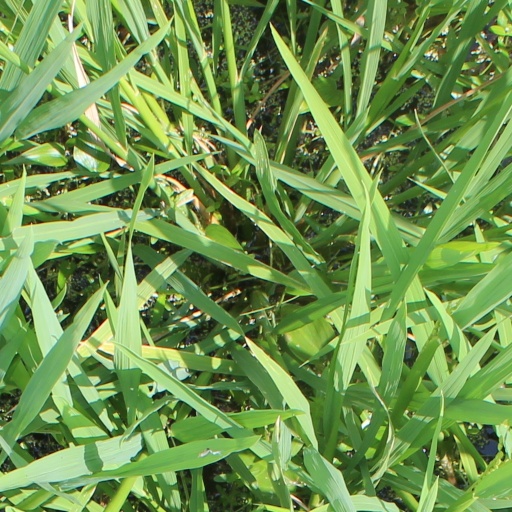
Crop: rice